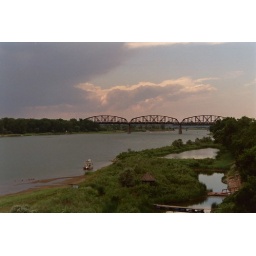
railroad bridge over the Missouri River